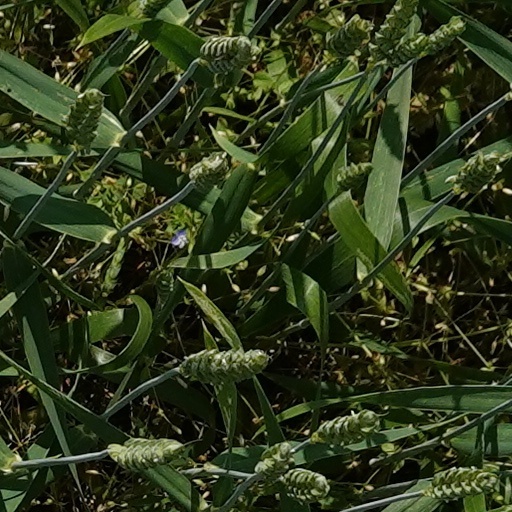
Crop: wheat